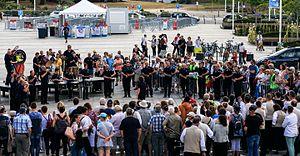
Épreuve d'été du Championnat national des bagadoù de 4e catégorie poule B organisée dans le cadre du Festival Interceltique de Lorient en Bretagne.
Le championnat national des bagadoù 2016 est la 67ᵉ édition du Championnat des bagadoù. La fédération Sonerion organise tous les ans depuis 1949 ces rencontres autour de la musique bretonne jouée en formation bagad. En 2016, elle fête ses 70 ans. Les bagadoù adhérant à la fédération sont classés en 5 catégories : près de 90 groupes sur les 150 répertoriés en France et dans le monde y prennent part, sous forme de concours-concerts, en deux manches pour 73 d'entre eux.